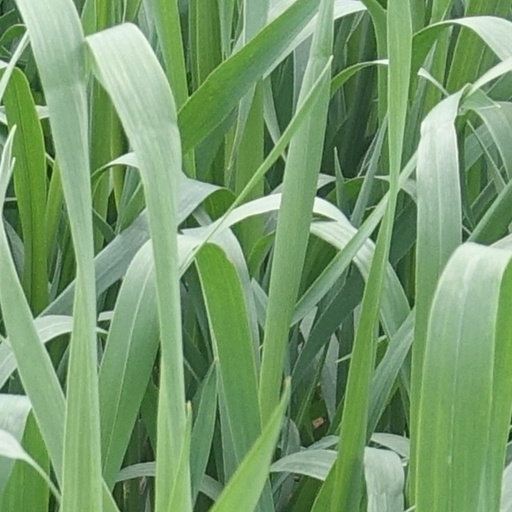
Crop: wheat